Sang de boeuf glaze

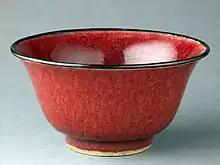
18th-century Chinese porcelain bowl with sang de boeuf glaze

Sang de boeuf glaze, or sang-de-boeuf, is a deep red colour of ceramic glaze, first appearing in Chinese porcelain at the start of the 18th century. The name is French, meaning "ox blood" (or cow blood), and the glaze and the colour sang de boeuf are also called ox-blood or oxblood in English, in this and other contexts.